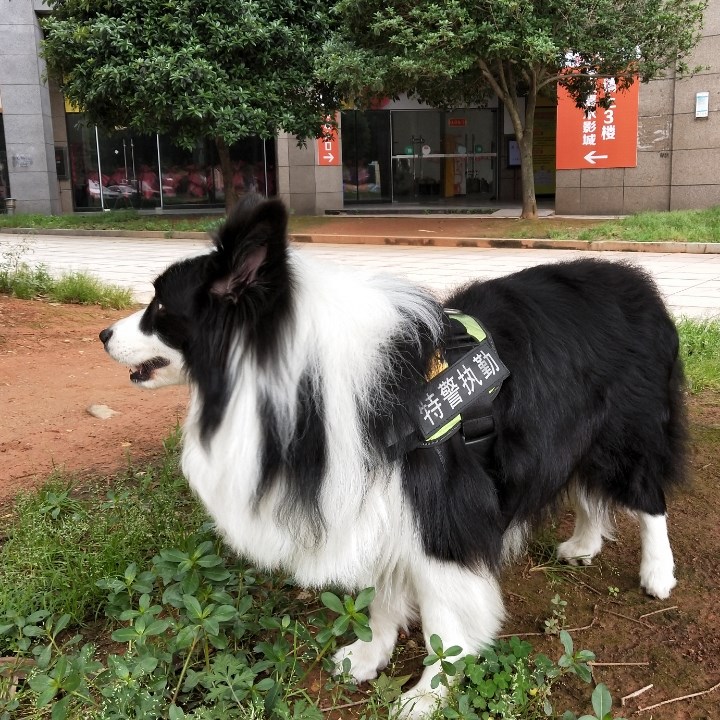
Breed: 2594-n000109-Border_collie